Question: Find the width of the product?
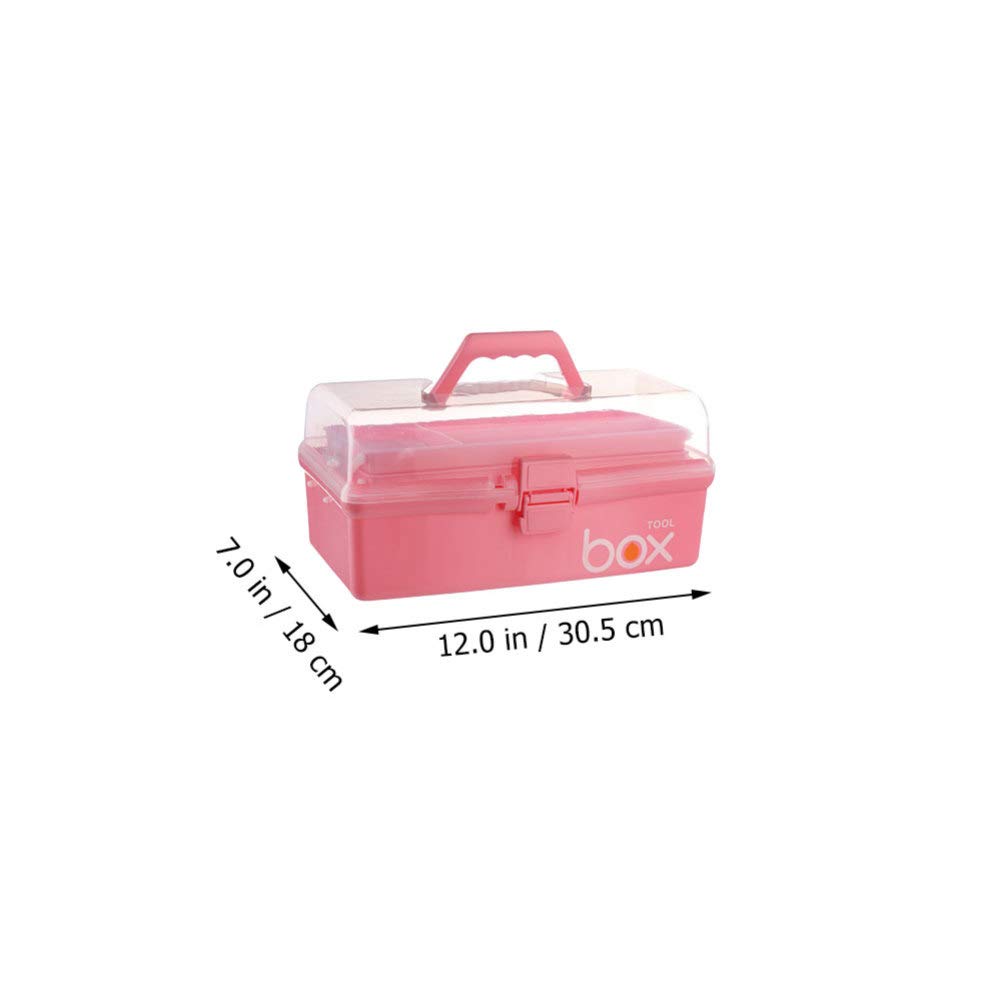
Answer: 18.0 centimetre